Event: Nepal Earthquake
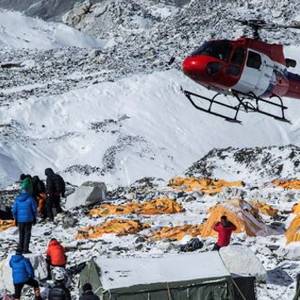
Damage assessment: no_damage